El Buscón

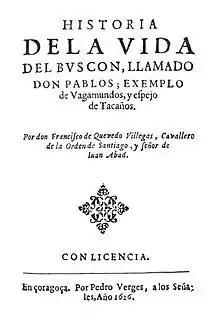
Original 1626 title page of "El Buscón".

El Buscón (full title Historia de la vida del Buscón, llamado Don Pablos, ejemplo de vagamundos y espejo de tacaños (literally: History of the life of the Swindler, called Don Pablos, model for hobos and mirror of misers); translated as Paul the Sharper or The Scavenger and The Swindler) is a picaresque novel by Francisco de Quevedo. It was written around 1604 (the exact date of completion is not known) and published in 1626 by a press in Zaragoza (without Quevedo's permission), though it had circulated in manuscript form previous to that.